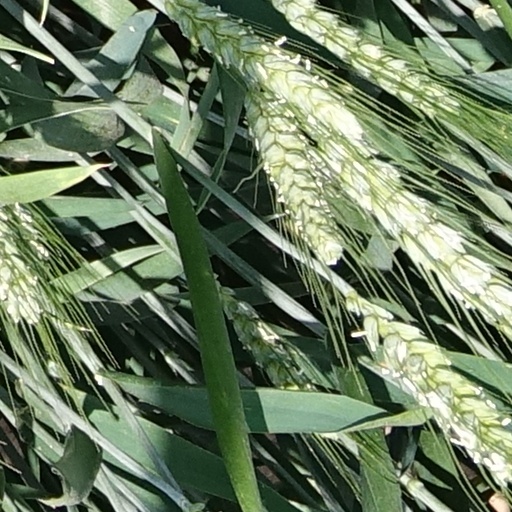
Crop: wheat